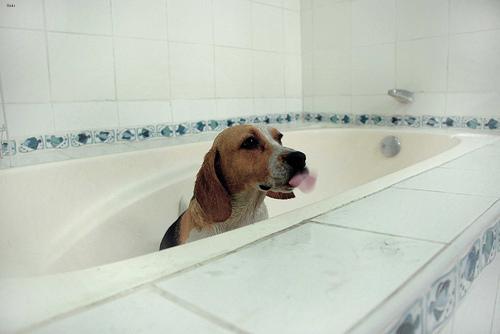
Breed: beagle